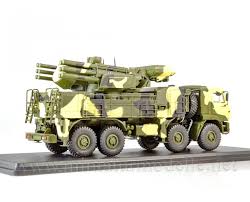
Label: Pantsir-S1